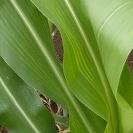
Crop: Maize
Condition: stripe-d